Battle of Dongshan

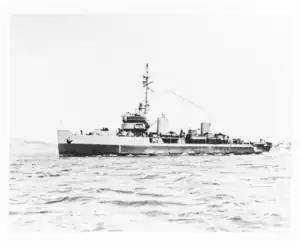
ROCS "Chien Men" (formerly )

The Battle of Dongshan (Chinese :東山海戰 ), also known as the Battle of August Sixth (Chinese: 八六海戰), was a naval battle fought between the Republic of China and the People's Republic of China on 6 August 1965.